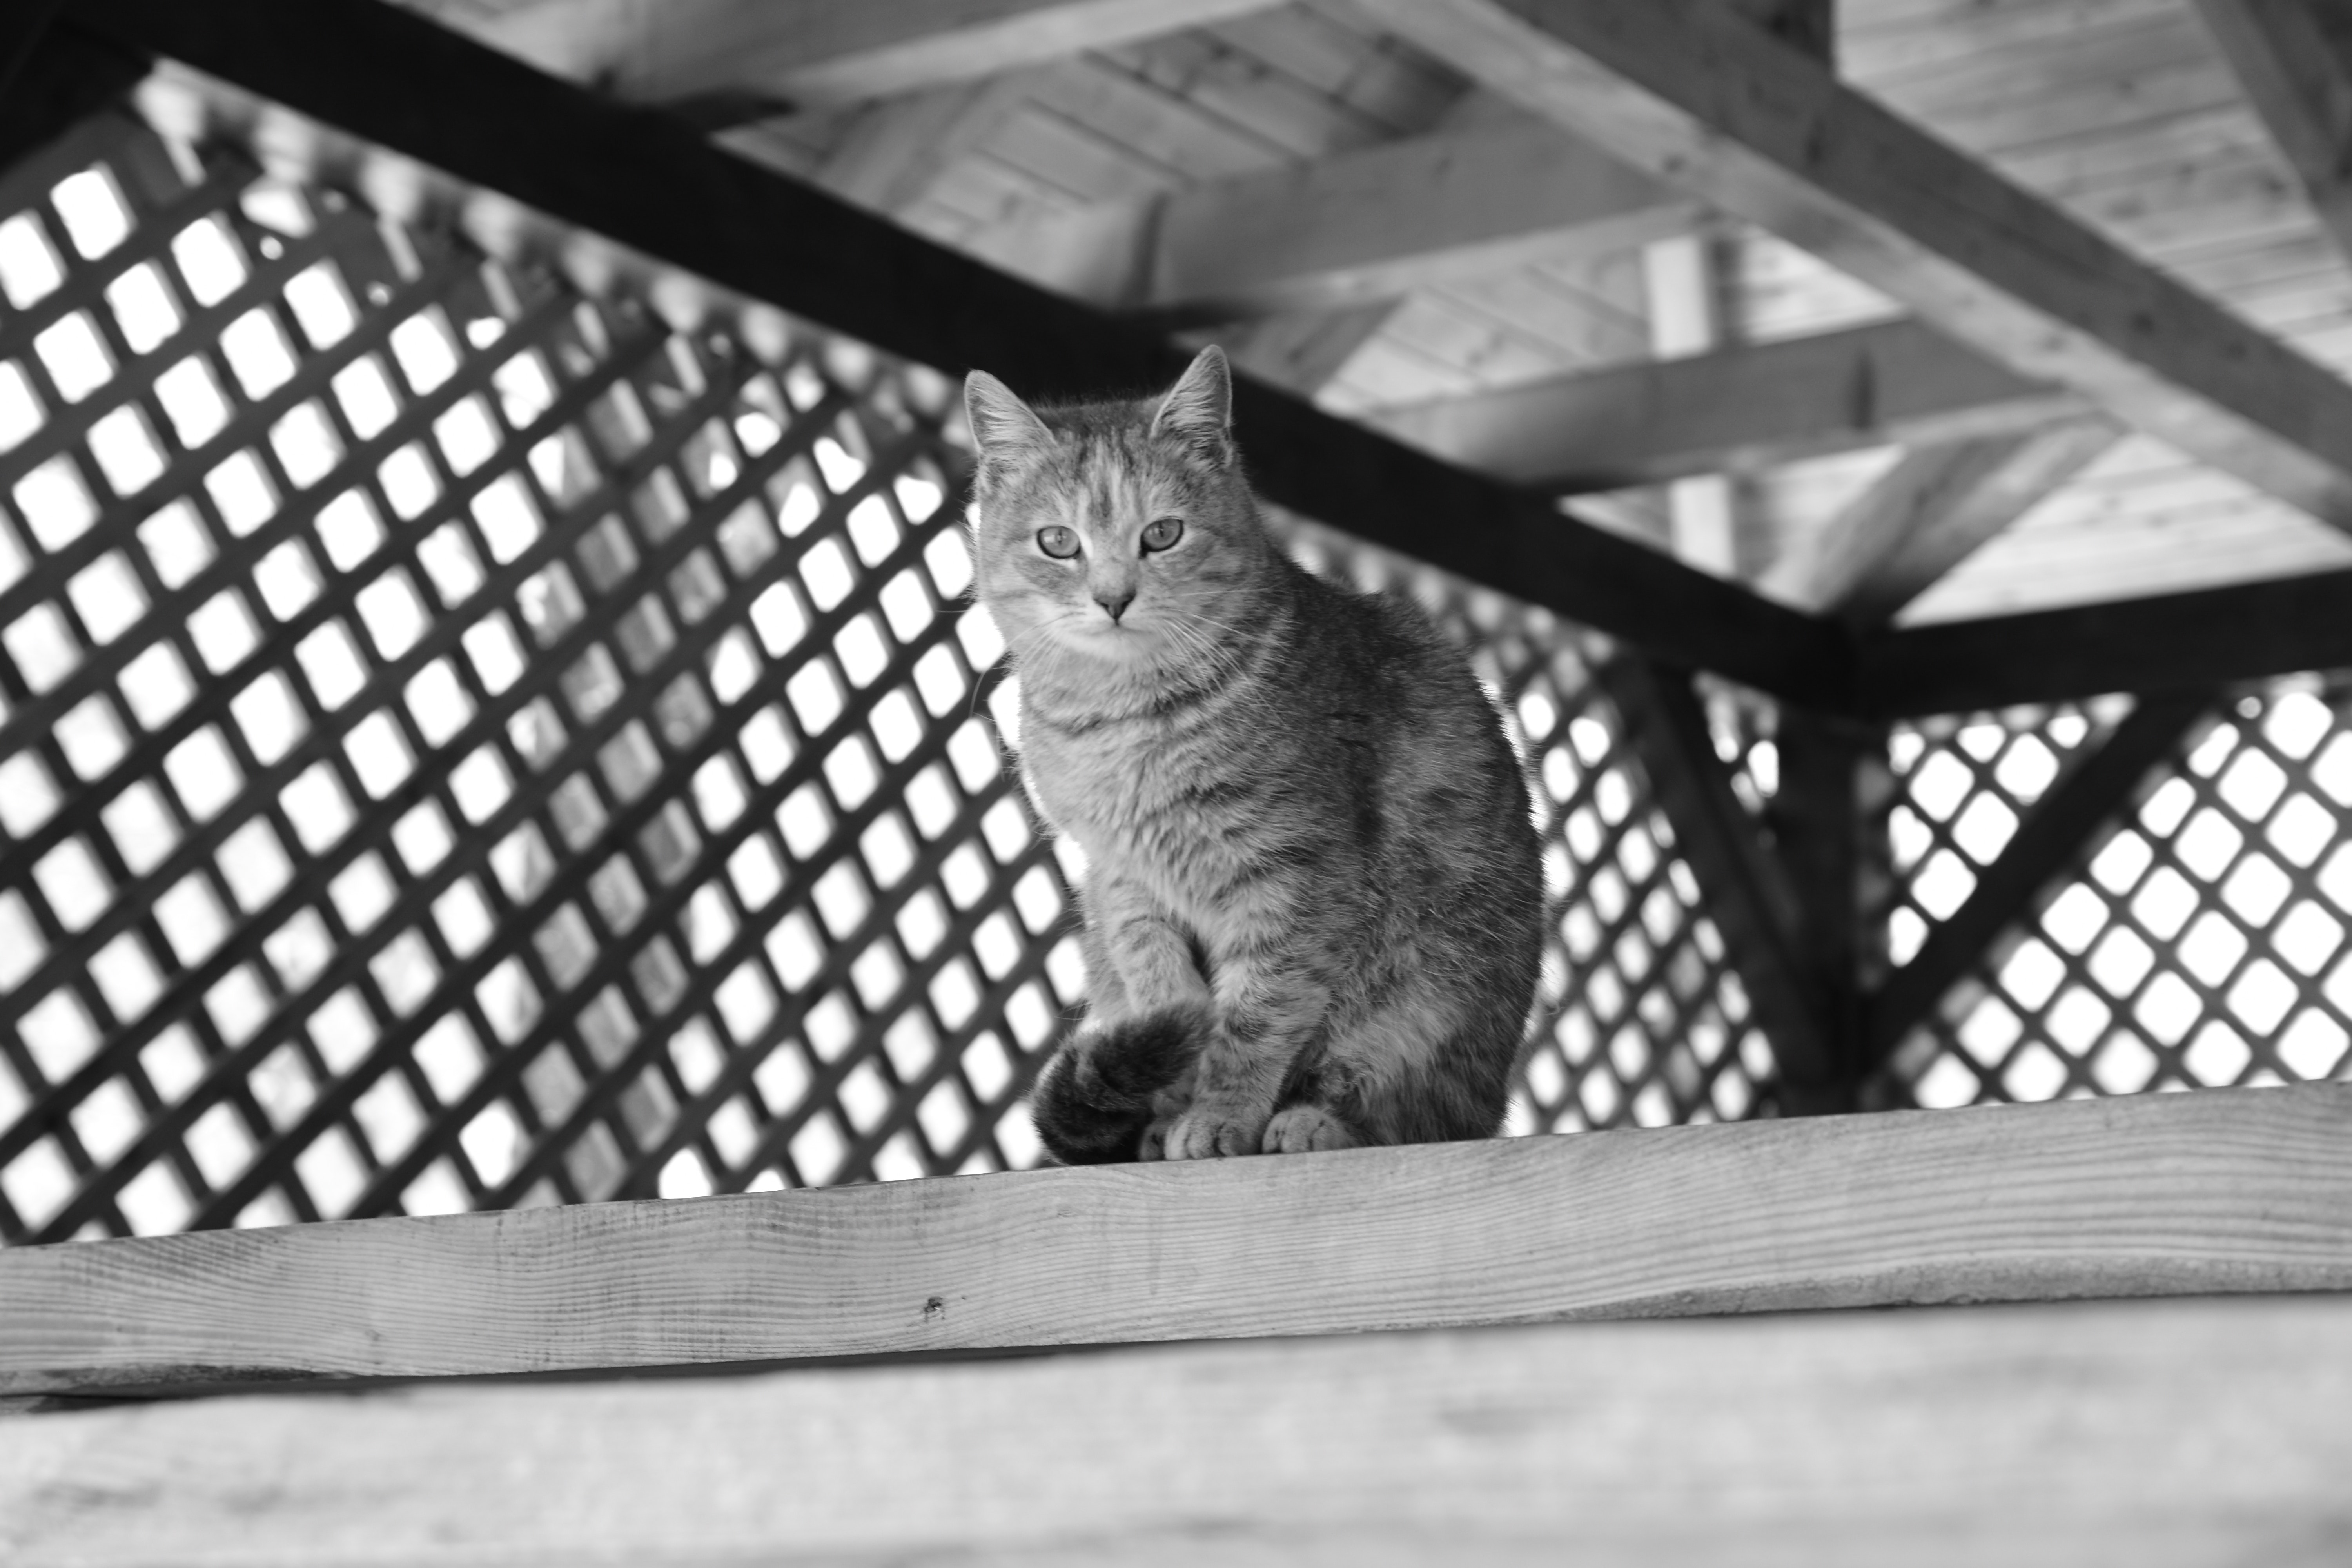
black and white, monochrome, zoo, monochrome photography, cat, mesh, photography, felidae, whiskers